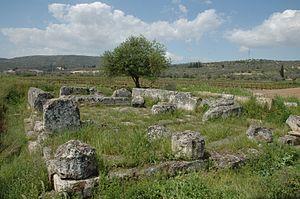
Cléones est une localité de la partie est de la municipalité de Némée en Corinthie, à 14 km au sud ouest de Corinthe. Elle comptait 1092 habitants en 2011.